Semmozhi Poonga

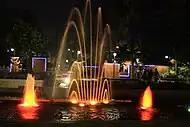
Poonga at night with dancing lights

In the course of the construction, the garden has received nearly 800,000 worth plants from China. These include flowering cacti that have a velvety, light pink at the top, non-flowering cacti with diameters up to about 45 cm, 'lucky' bamboo, ficus and bonsai varieties. The cacti were planted in the cacti garden decorated with white marble chips, pebbles and rocks from Porbandar. The garden also received water lilies from Thailand and 12 varieties of orchids.